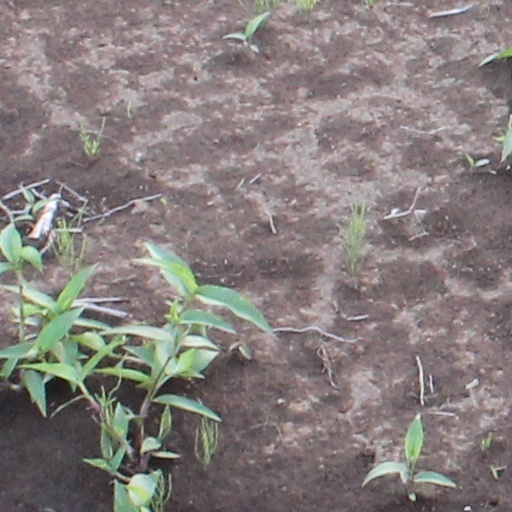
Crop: wheat